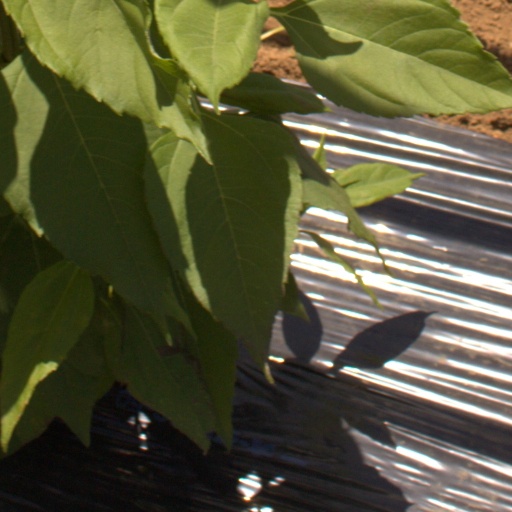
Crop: Jerusalem artichoke